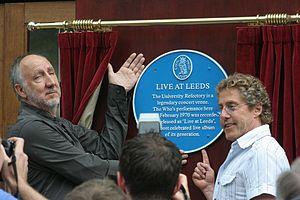
The Who [ðə ˈhuː] est un groupe rock britannique, originaire de Londres, en Angleterre. Dans sa forme la plus connue et la plus durable, il était composé du chanteur Roger Daltrey, du guitariste Pete Townshend, du bassiste John Entwistle et du batteur Keith Moon.